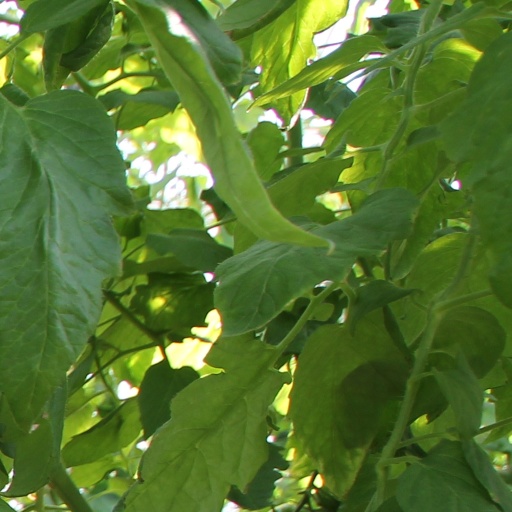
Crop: tomato